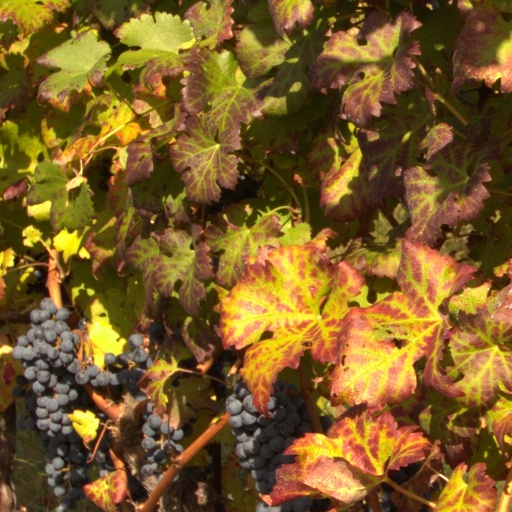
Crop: grape